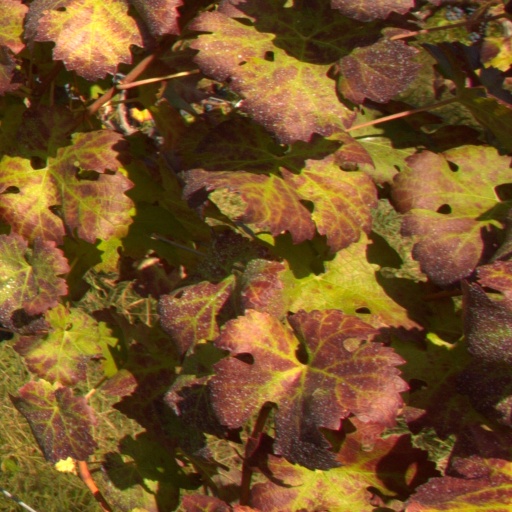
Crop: grape